High Leven

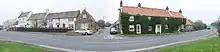
Low Lane looking to Barwick Lane, High Leven

High Leven is a village of Ingleby Barwick in North Yorkshire, England. It is in the borough of Stockton-on-Tees, on top of the River Leven's dell. It has a public house called The Fox Covert (previously Half Moon Inn) and a co-operative food store, open every day 05:00 to 24:00, with an ATM and petrol station.